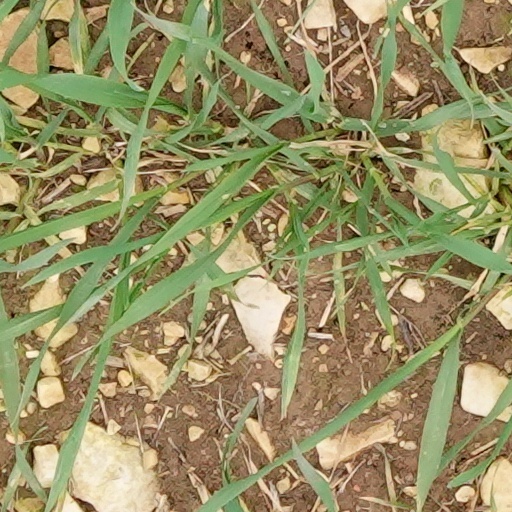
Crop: wheat